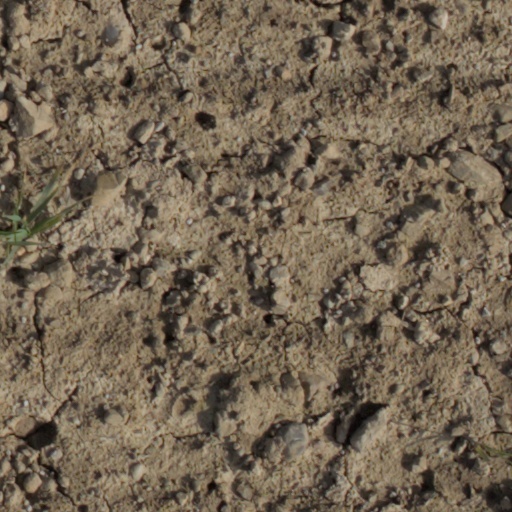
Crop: wheat